Contact (geology)

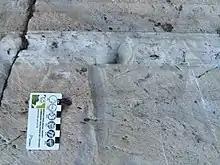
Sharp, conformable sandstone bedding contact, near Terrace Bay, Ontario, Canada

Conformable contacts represent no time gap in the geologic record. They are usually planar, though they may have slightly irregular topography. These contacts represent continual, uninterrupted deposition and accumulation of sedimentary rocks, or represent lava flows.